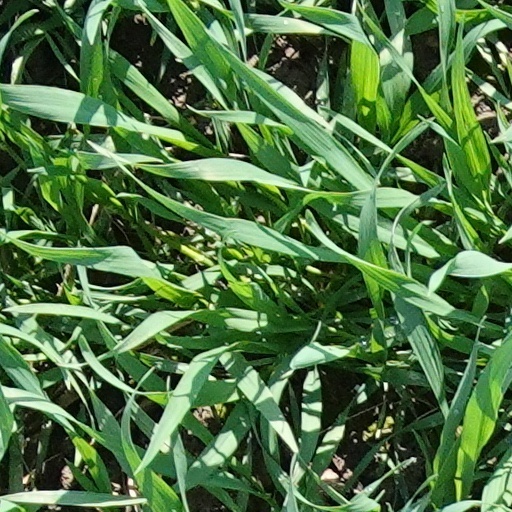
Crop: wheat